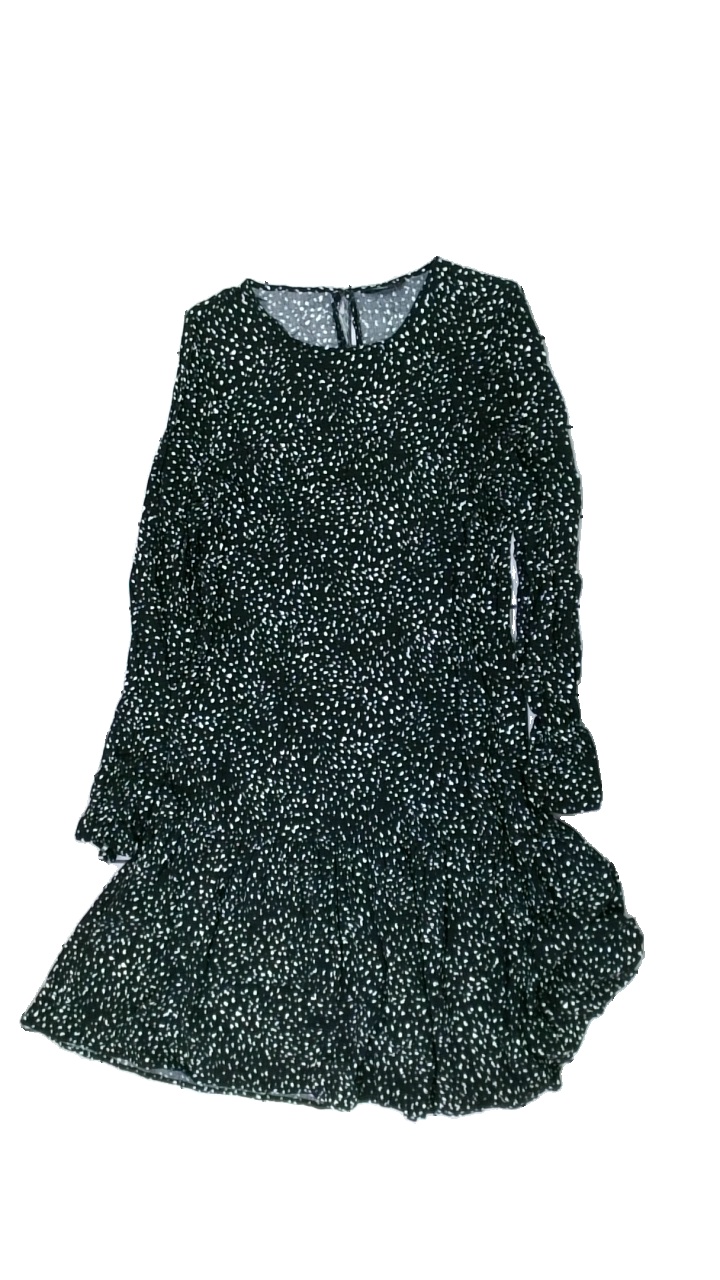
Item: Dress (Ladies)
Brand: Kappahl
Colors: White, Black
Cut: Regular, C-collar
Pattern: Dots
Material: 100% viscose
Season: All
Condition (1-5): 2
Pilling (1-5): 3
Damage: torn seam
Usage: Remake
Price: <50